Jersey Farm

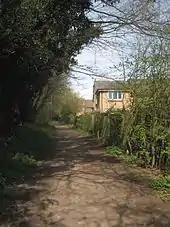
Jersey Lane

The pub used a local competition to name it, "Blackberry Jack" being the winning entry. According to the entry Blackberry Jack was a local tramp who lived in "camps" in the blackberry bushes around the local fields. In fact his name was Bill or William; he never told anyone his last name. He was known to travel to London and north to Norfolk. "Jack" or John was another tramp who had the same white coat and spent most of the time drunk between St Albans and Borehamwood.